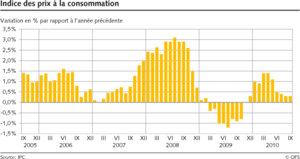
Indice prix consommation
L'Office fédéral de la statistique est un office fédéral suisse responsable des services de la statistique.